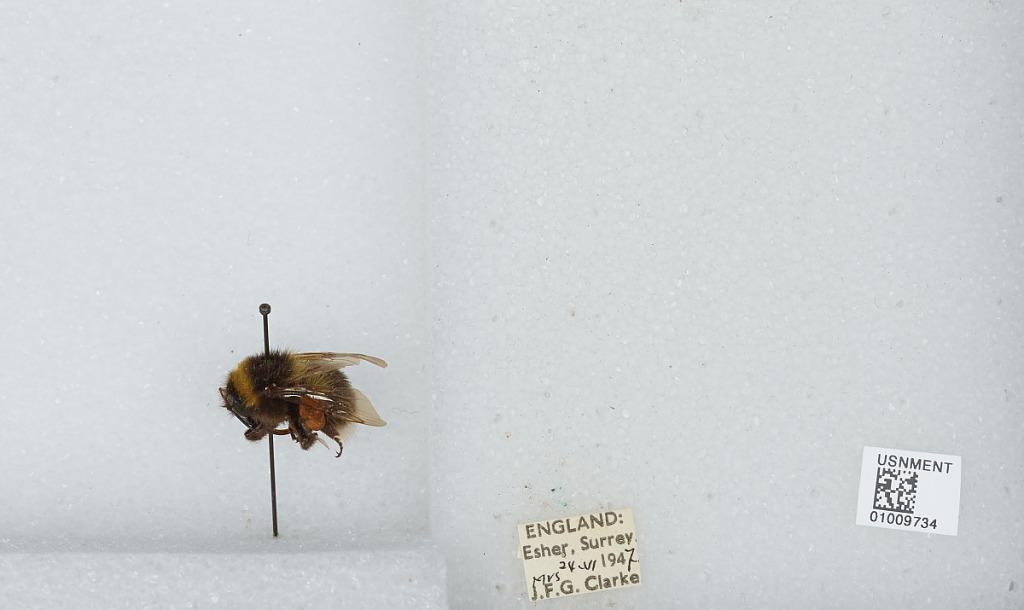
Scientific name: Bombus (Megabombus) hortorum (Linnaeus)
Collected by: J. Clarke
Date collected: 1947-6-24
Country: United Kingdom
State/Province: England
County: Surrey
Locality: Elmbridge; Esher
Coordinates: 51.3692, -0.365